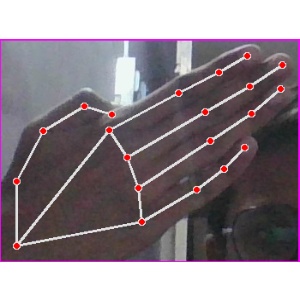
अक्षर: घ